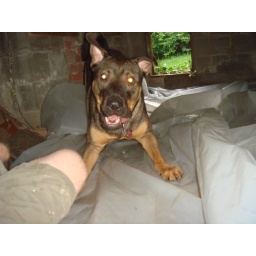
The dog follows me under the house and traps me there. Its all play time for him